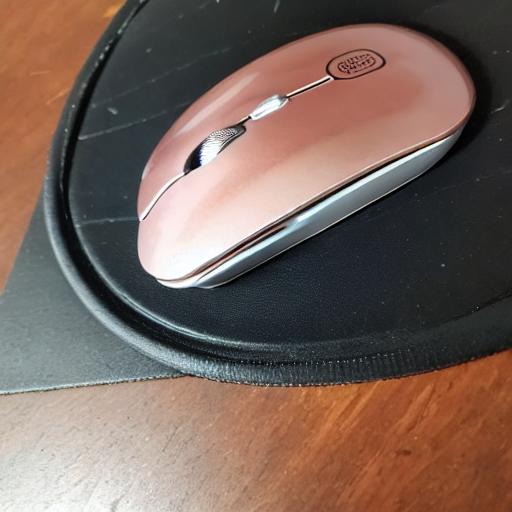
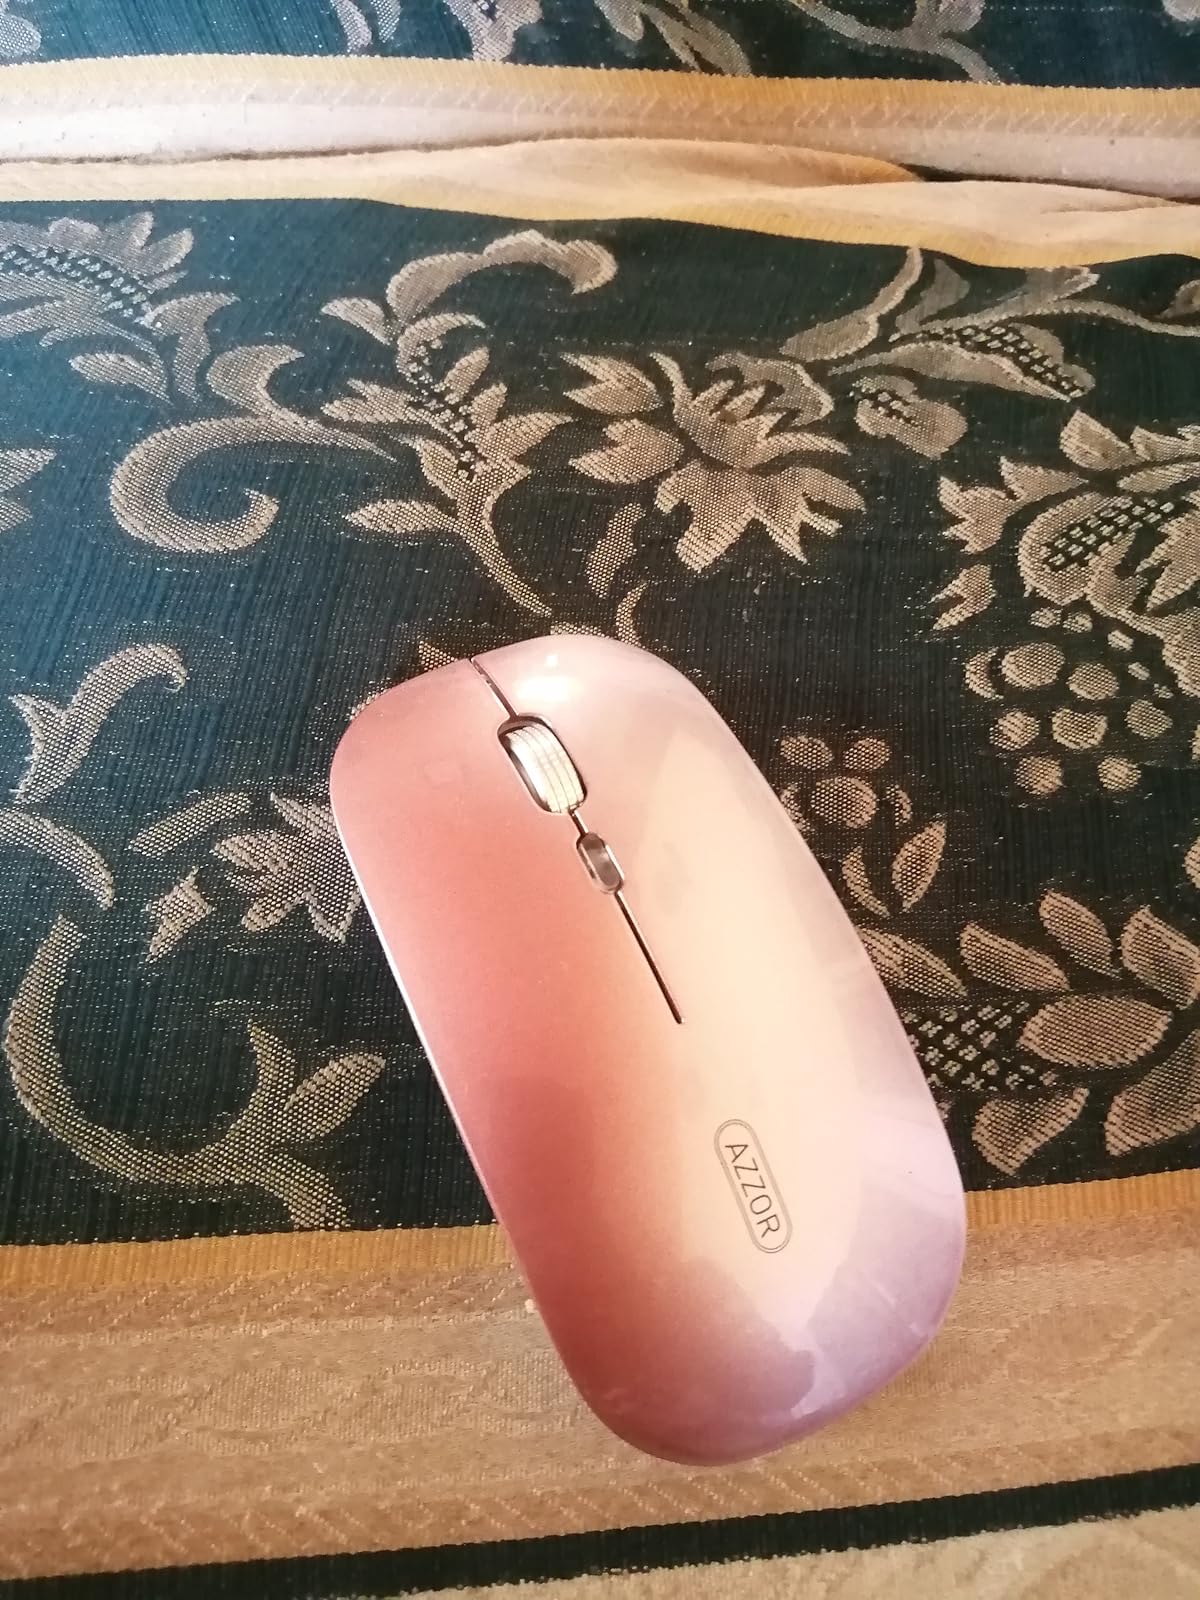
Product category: mouse
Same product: no